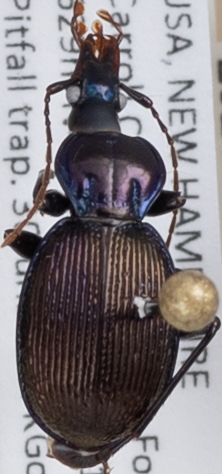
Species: Sphaeroderus canadensis canadensis
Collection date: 2021-06-30
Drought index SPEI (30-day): -1.814
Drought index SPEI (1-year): -1.28
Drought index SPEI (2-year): -0.968